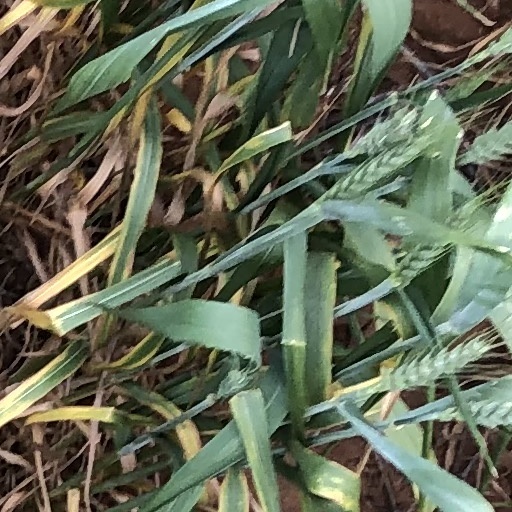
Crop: wheat